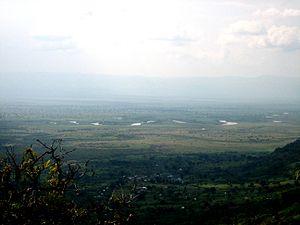
La Semliki est une rivière d'Afrique centrale, dans la région des Grands lacs, et un affluent du Nil Albert ou Nil Blanc.